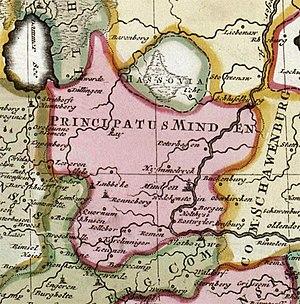
La principauté de Minden était un territoire du Saint-Empire romain germanique. Elle relevait du cercle impérial du Bas-Rhin-Westphalie. Sa capitale était Minden. Son territoire correspond approximativement à celui de l'actuel cercle de Minden-Lübbecke en Rhénanie-du-Nord-Westphalie.